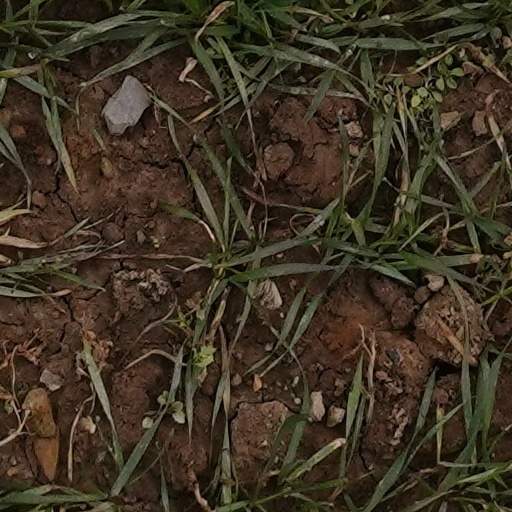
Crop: wheat